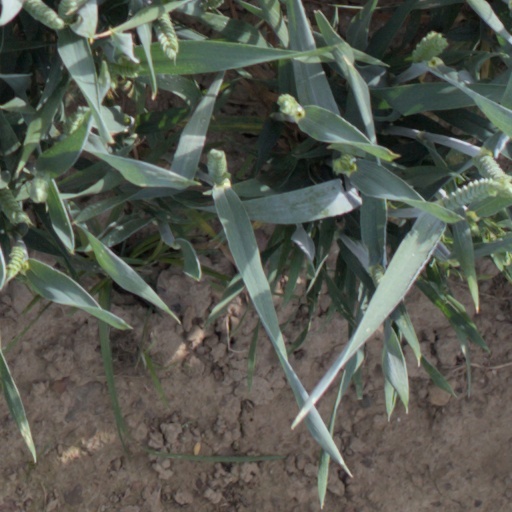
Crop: wheat